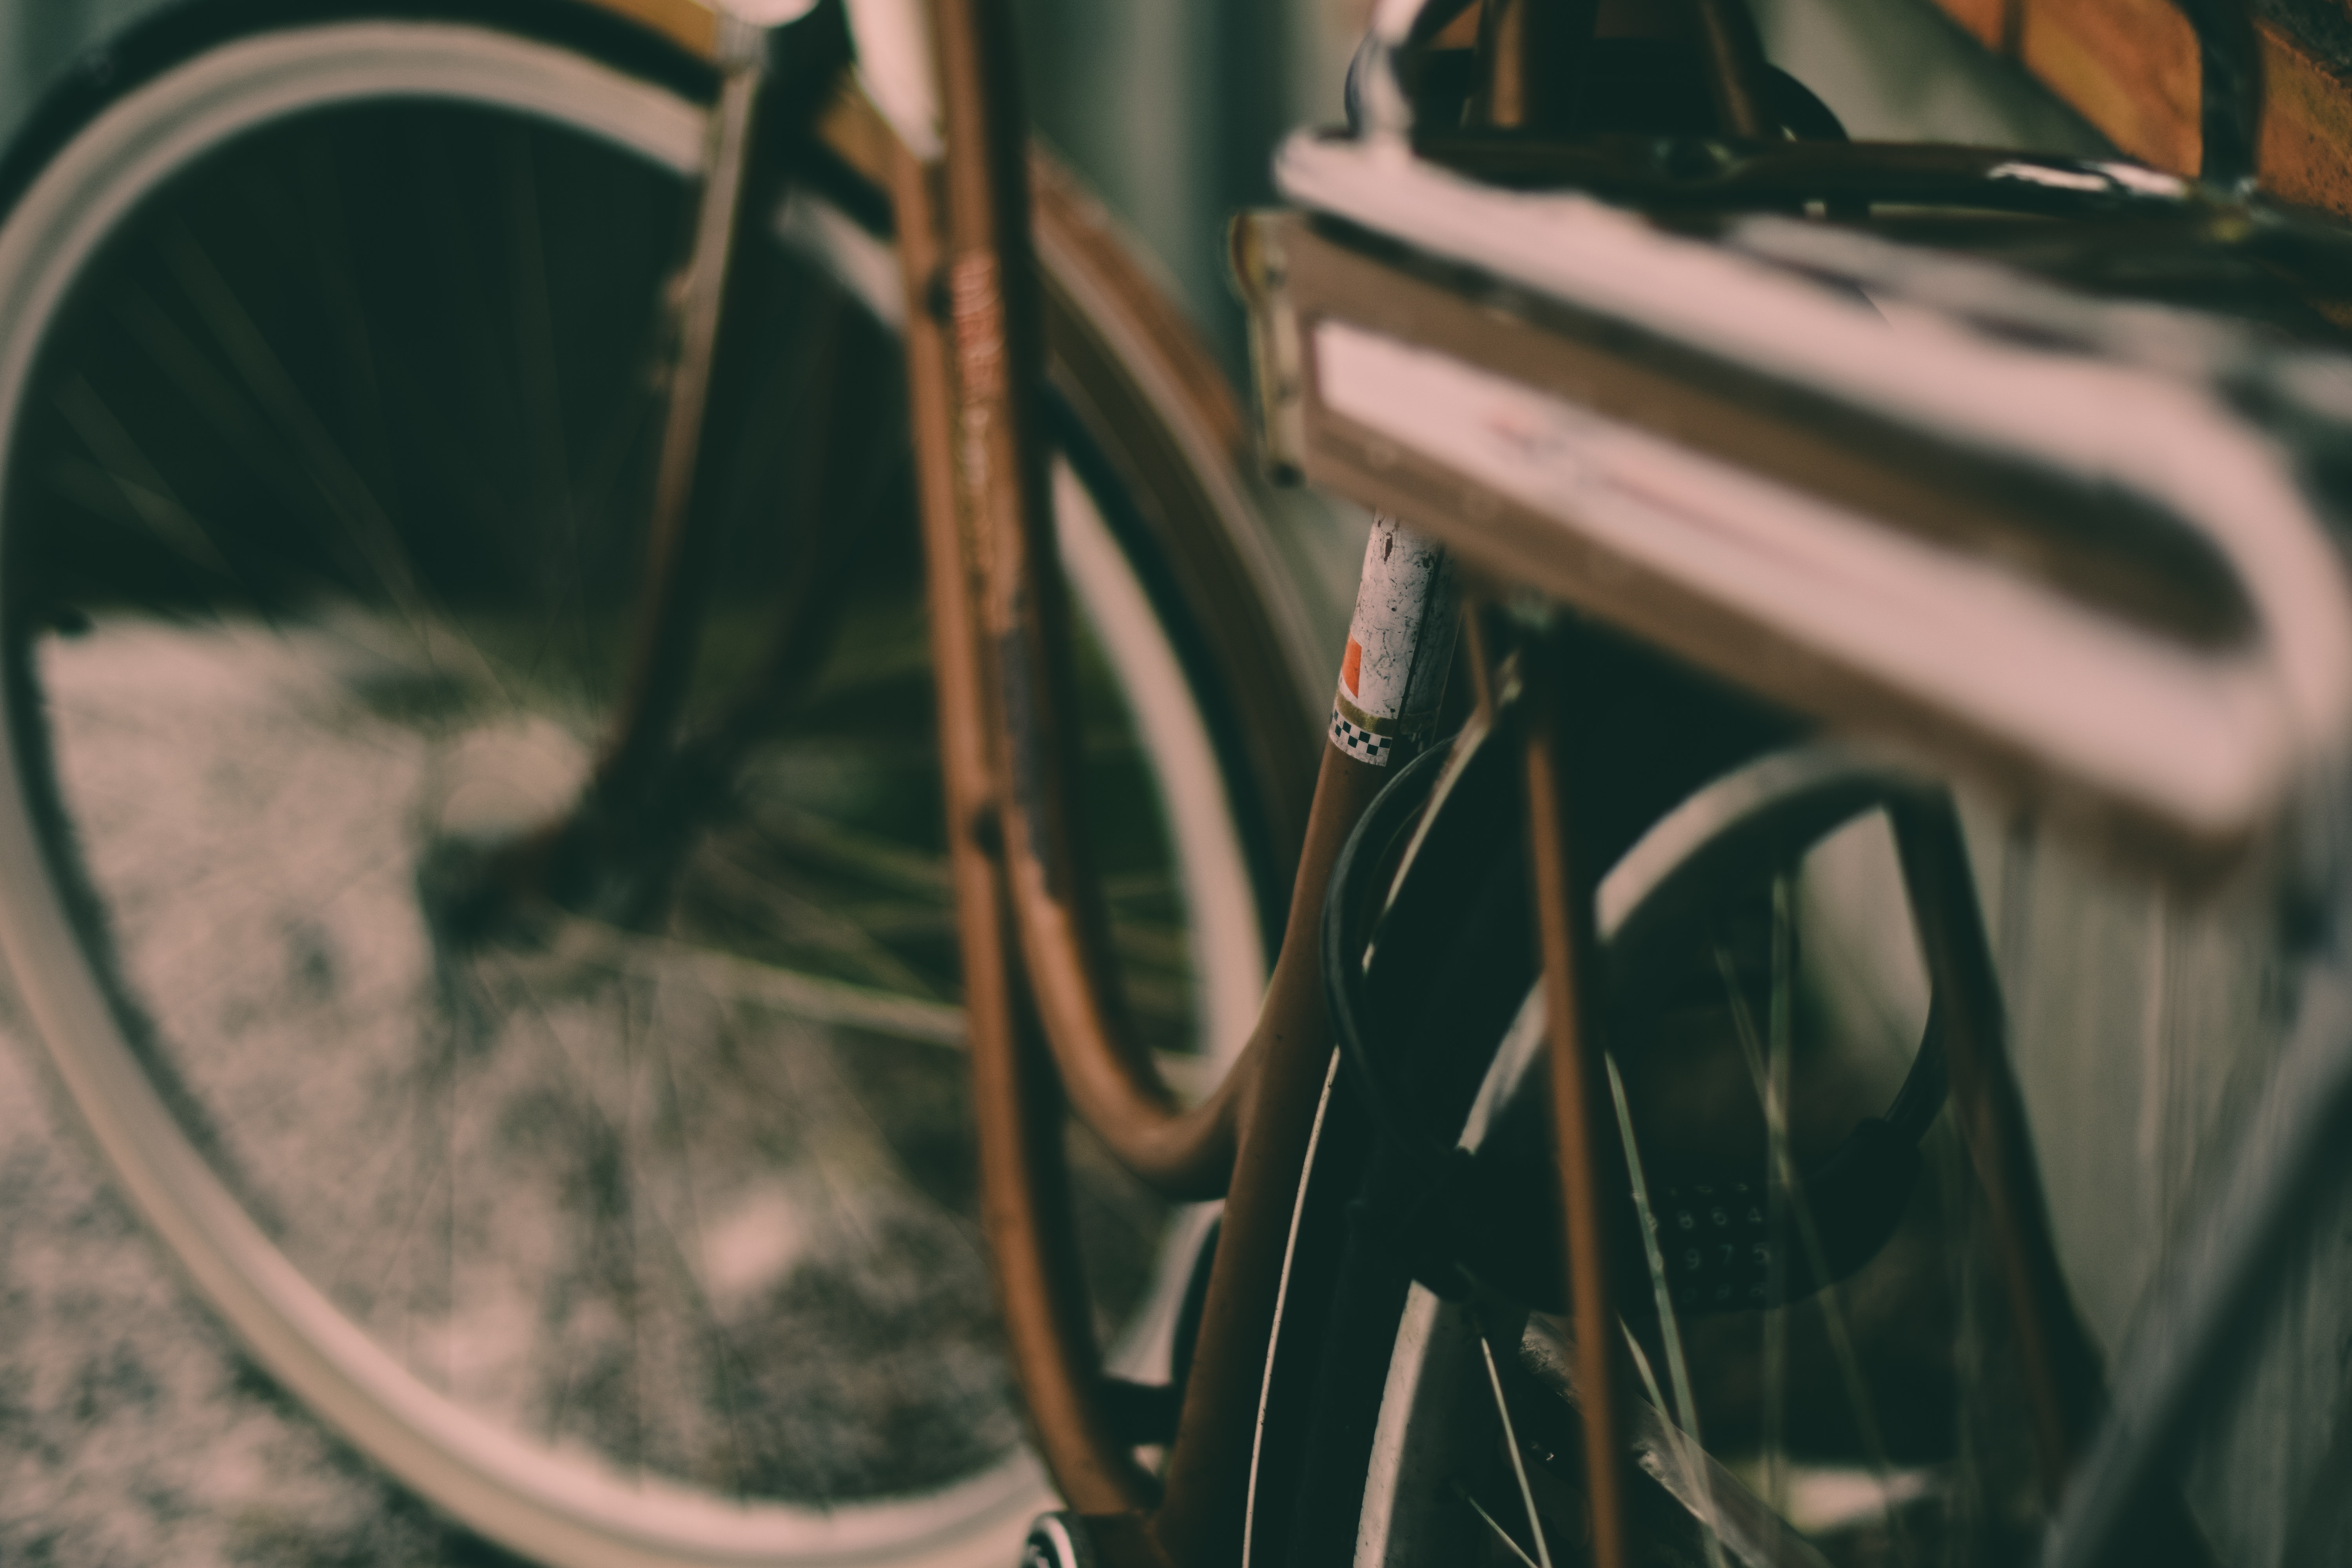
bicycle wheel, bicycle tire, bicycle part, tire, spoke, wheel, bicycle, vehicle, bicycle drivetrain part, automotive tire, bicycle frame, mode of transport, rim, bicycle fork, bicycle saddle, bicycle accessory, automotive wheel system, hybrid bicycle, fender, auto part, sports equipment, road bicycle, bicycle handlebar, metal, automotive lighting, Hub gear, steel